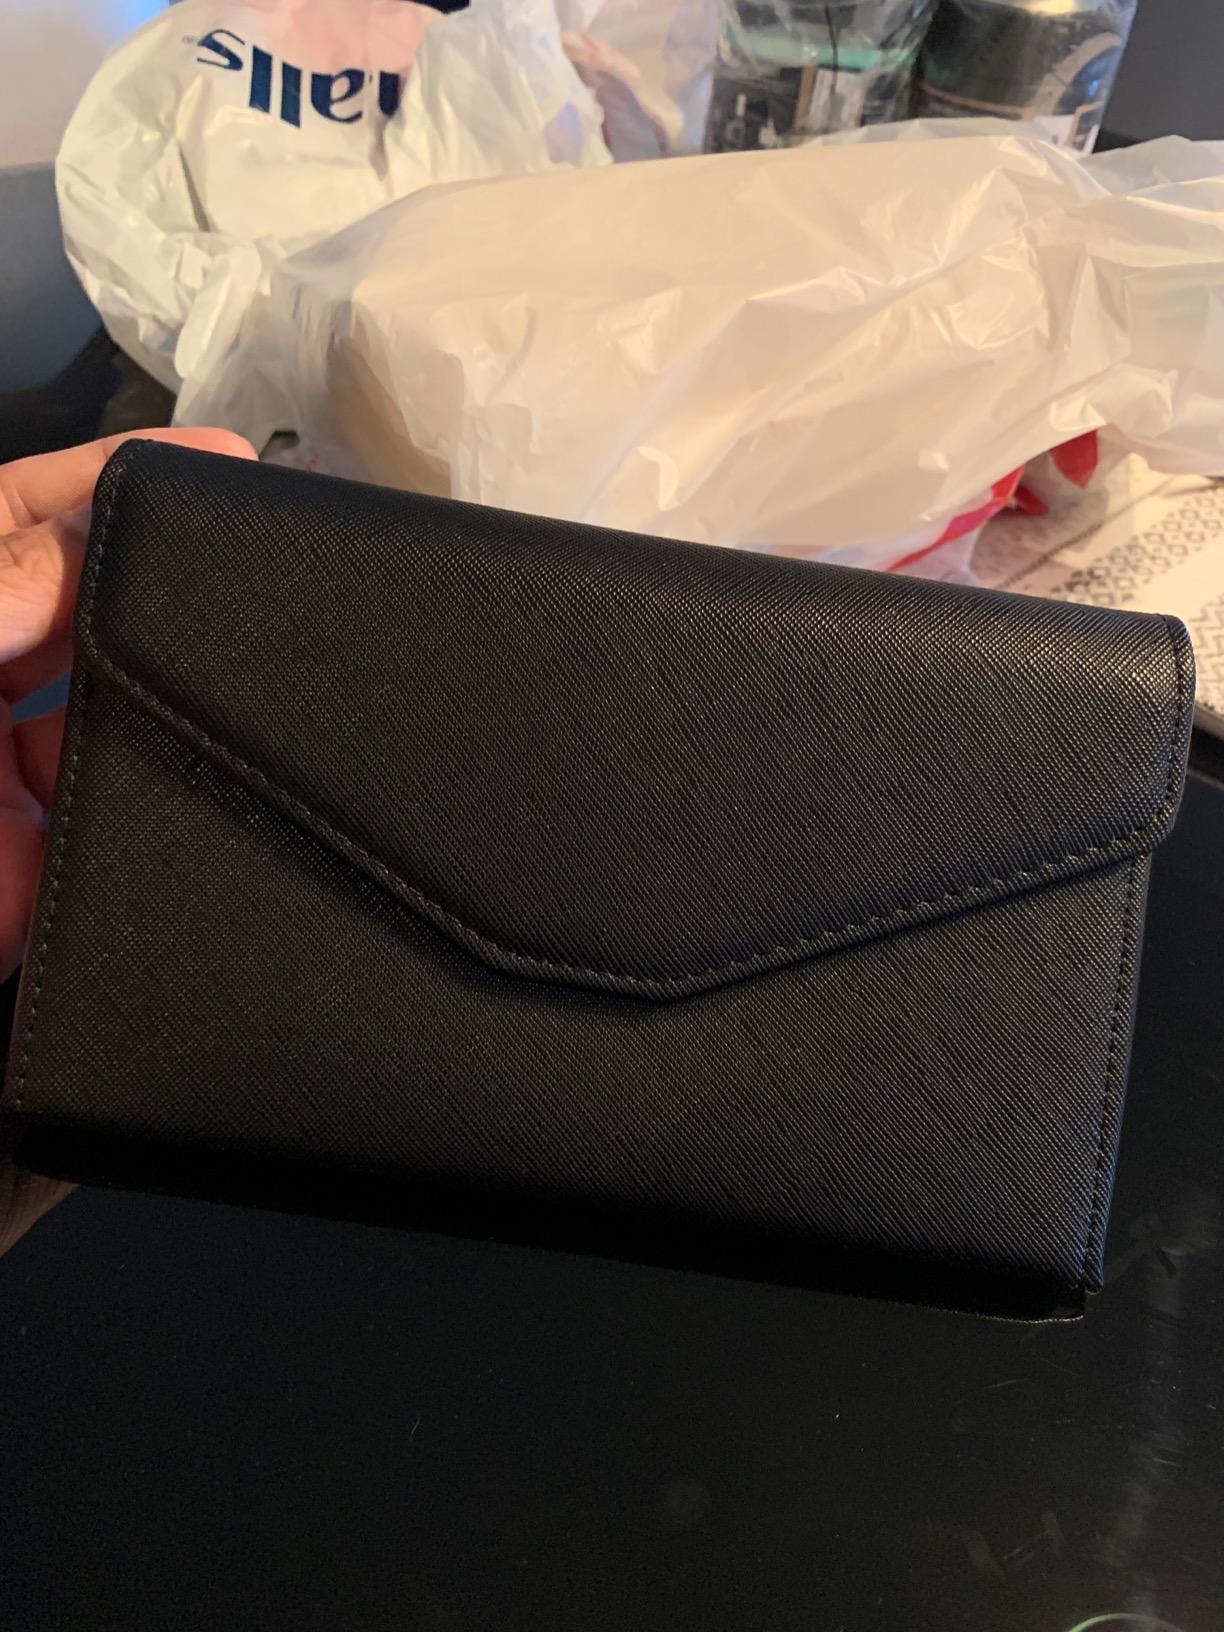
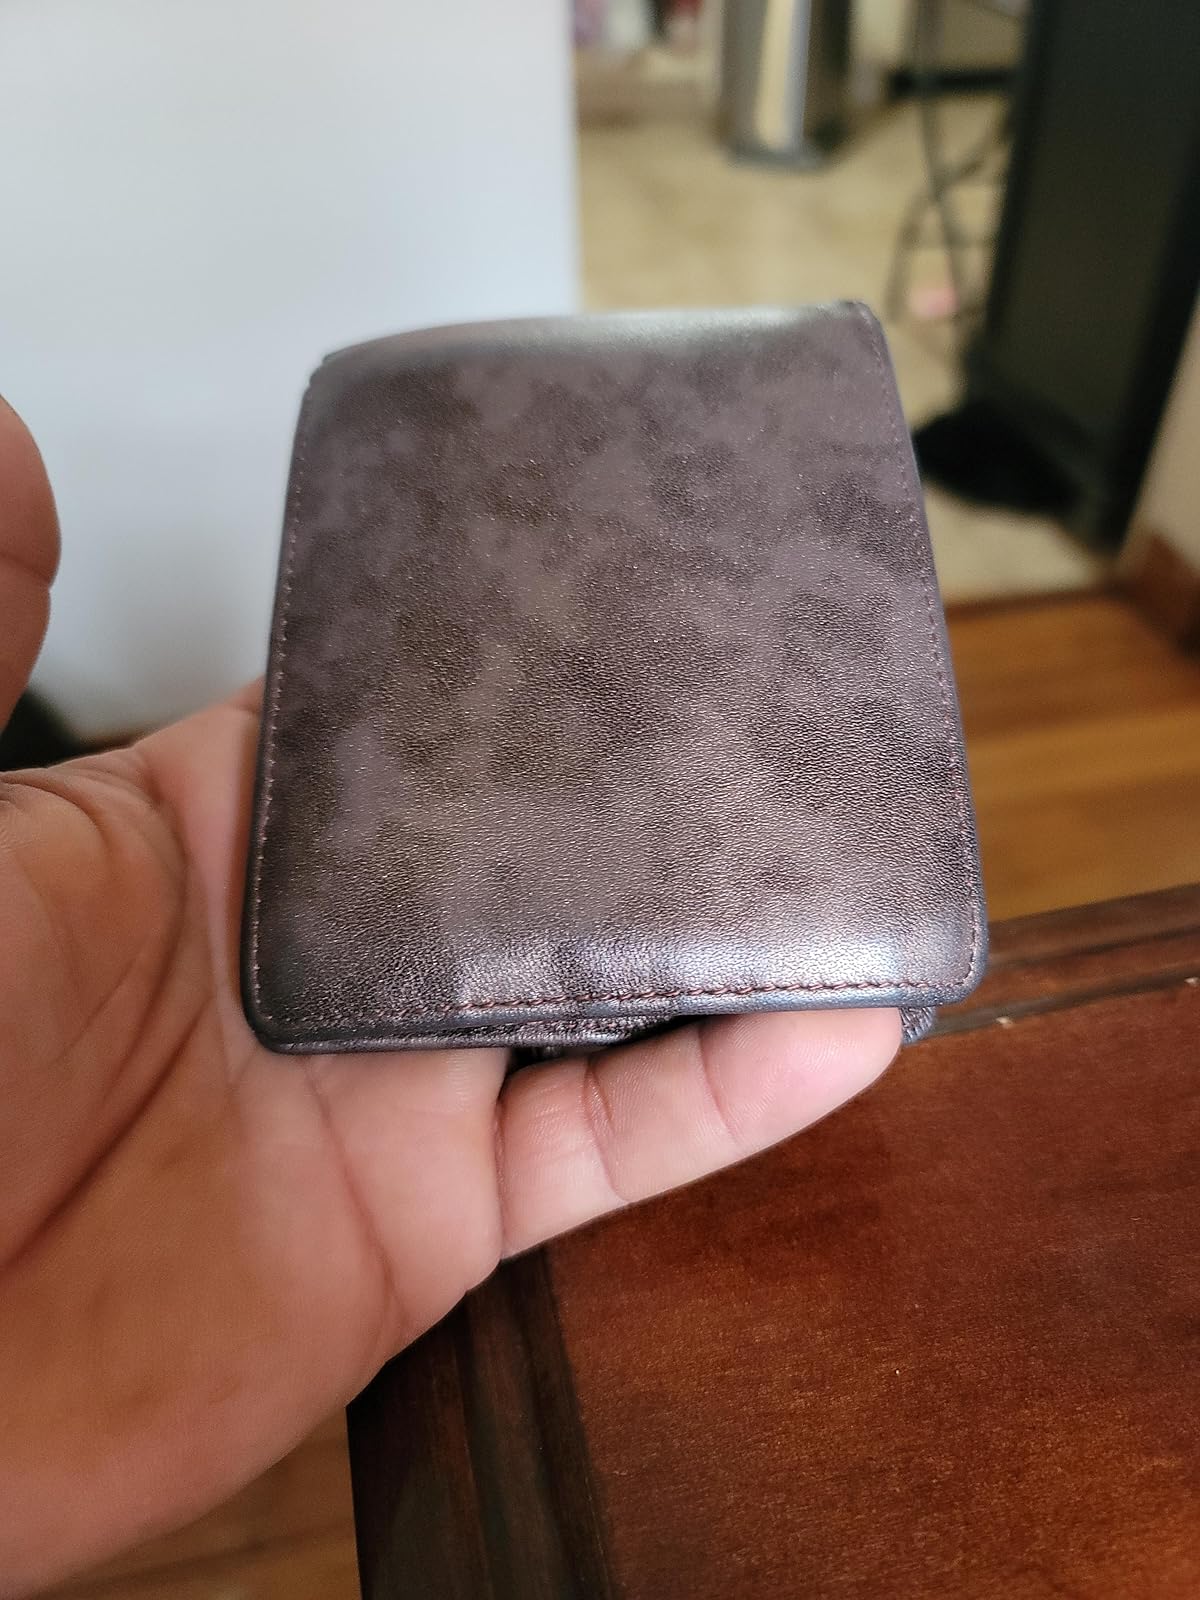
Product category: accessories_wallet
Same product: no